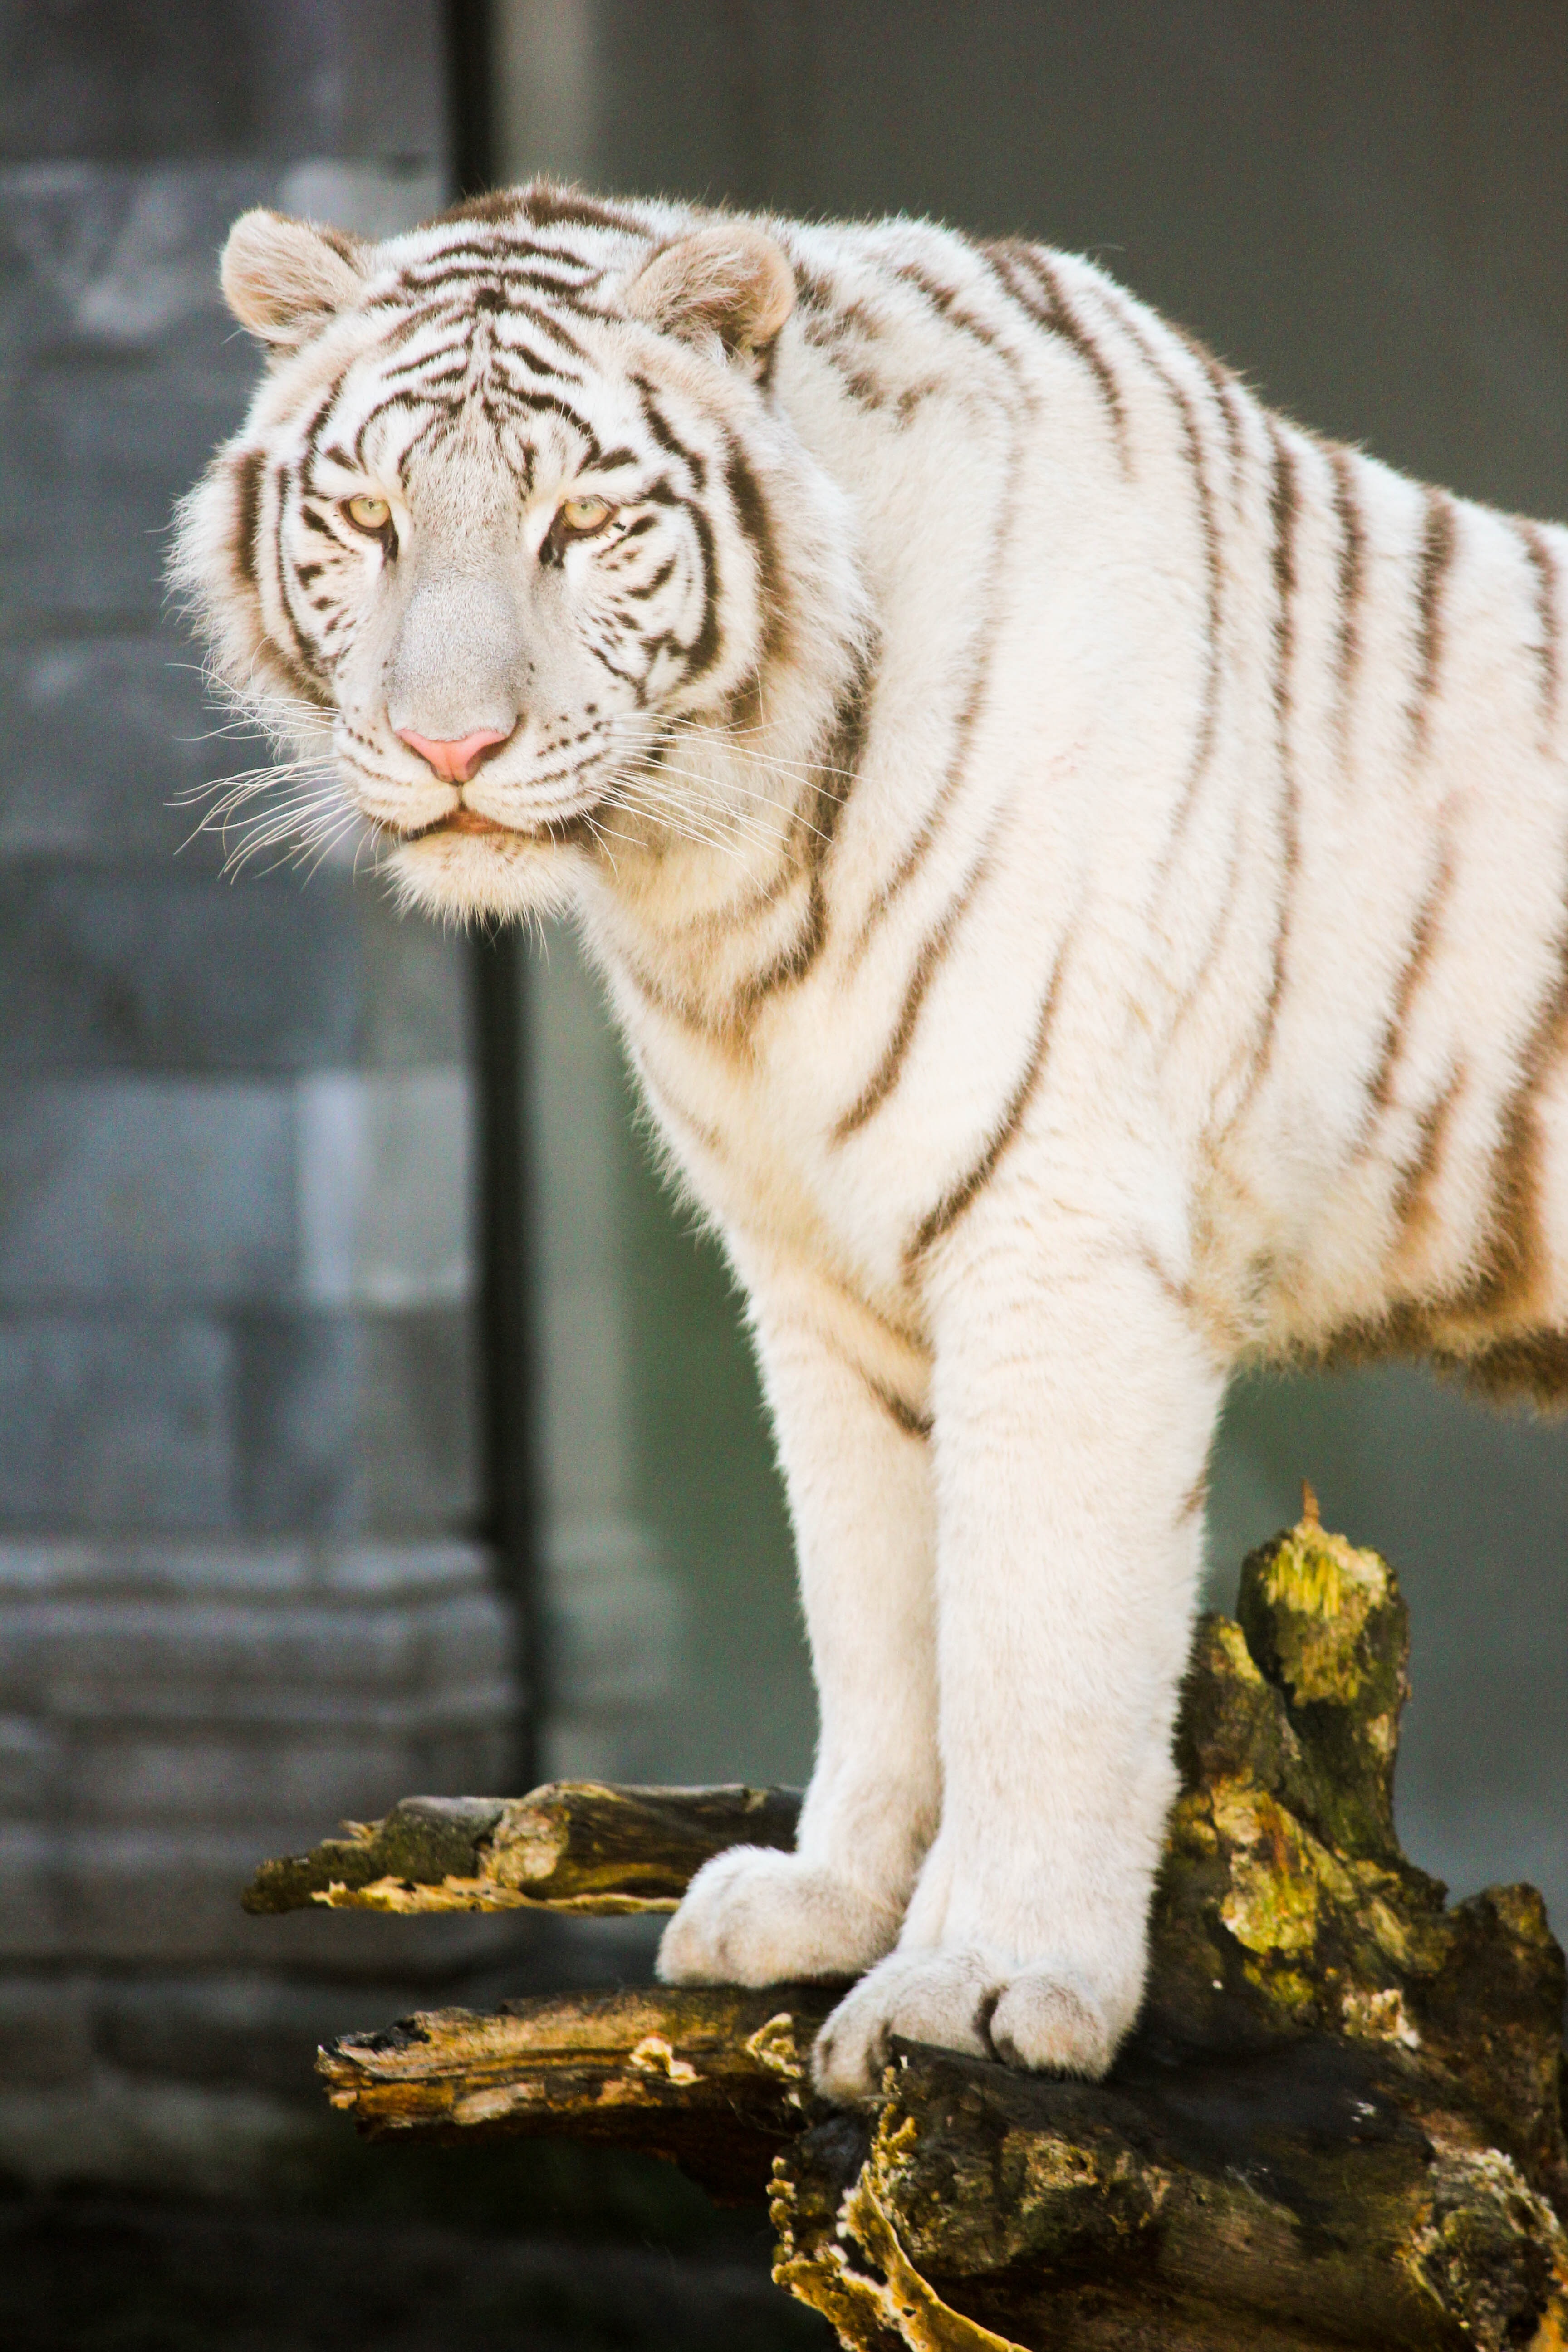
animal, wildlife, zoo, feline, mammal, fauna, whiskers, tiger, vertebrate, white tiger, big cats, cat like mammal